Christ Episcopal Church (Walnut Cove, North Carolina)

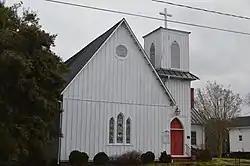
Facade

Christ Episcopal Church is a historic Episcopal church located at 412 Summit Avenue in Walnut Cove, Stokes County, North Carolina. It was built in 1886–1887, and is a one-story, Gothic Revival style board-and-batten frame building. It was moved to its present located in 1909. It features lancet-arched windows and a two-stage entrance tower and belfry. An addition was built in 1943.